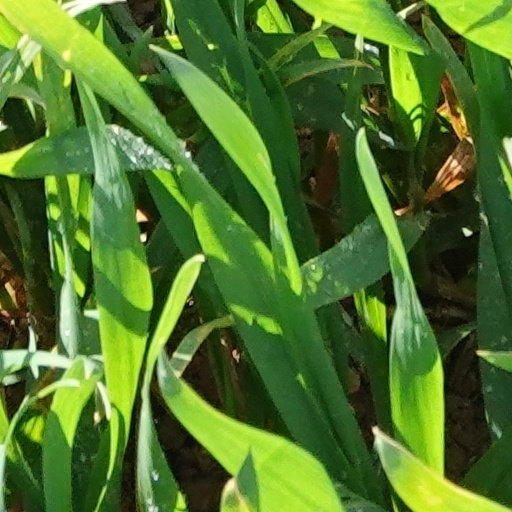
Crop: wheat